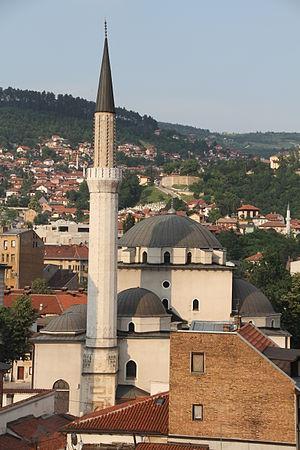
Cet article recense les monuments nationaux situés sur le territoire de la Ville de Sarajevo en Bosnie-Herzégovine et dans la République serbe de Bosnie. La liste établie par la Commission pour la protection des monuments nationaux compte 109 monuments nationaux inscrits sur la liste principale et 20 monuments inscrits sur une liste provisoire.